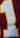
Number: 1